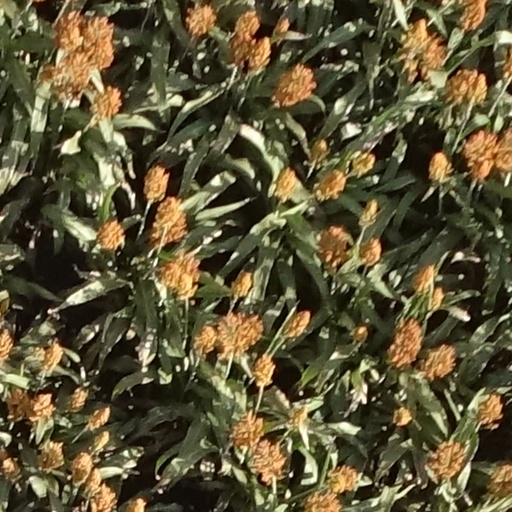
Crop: sorghum